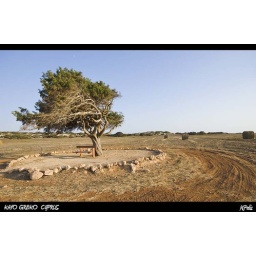
Fir tree on a wheat field late in Summer